Eau Claire, Wisconsin

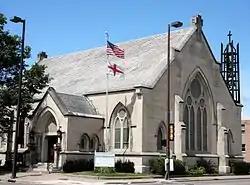
Christ Church Cathedral in Eau Claire

The Episcopal Diocese of Eau Claire was based in the city from 1928 until it reintegrated into the Diocese of Wisconsin in 2024. Christ Church Cathedral is one of three mother churches of the Diocese of Wisconsin. The city is also within the Roman Catholic Diocese of La Crosse and is home to Sacred Heart Church and St. Patrick's Church. Additionally, Community House, First Congregational Church, First Methodist Episcopal Church and the Lutheran Church of the Good Shepherd are in Eau Claire.